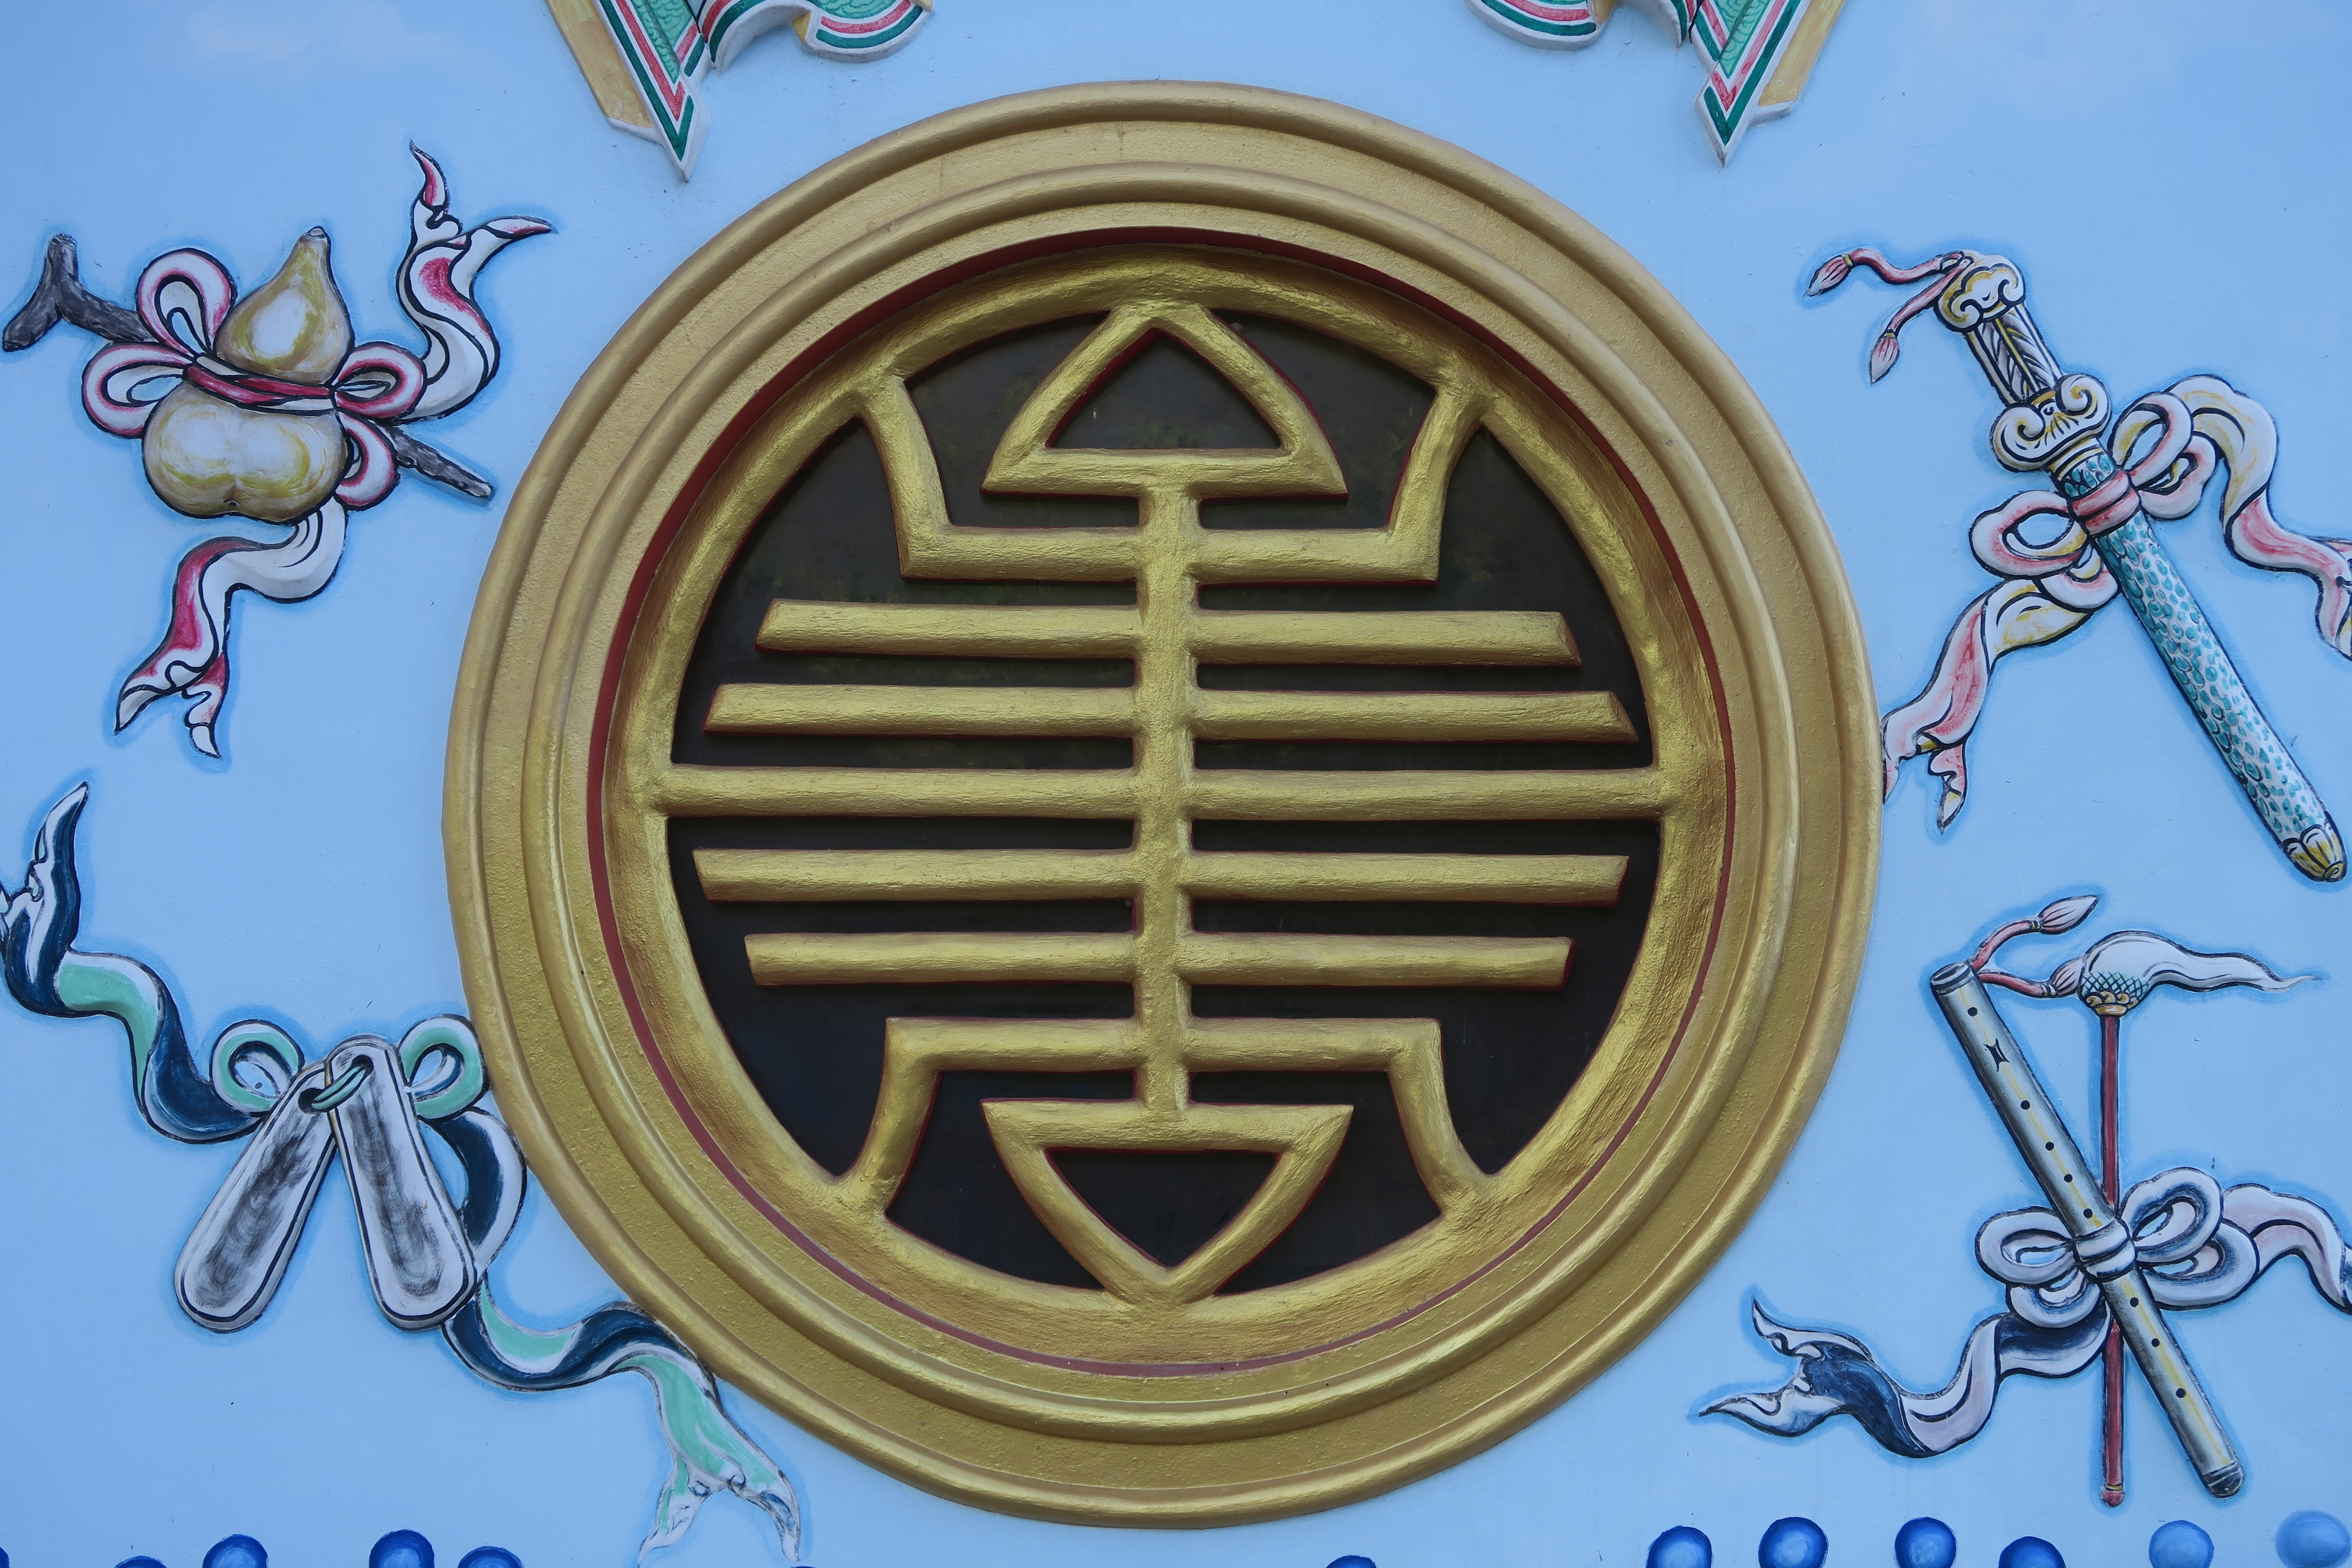
number, symbol, religion, asia, china, chinese temple